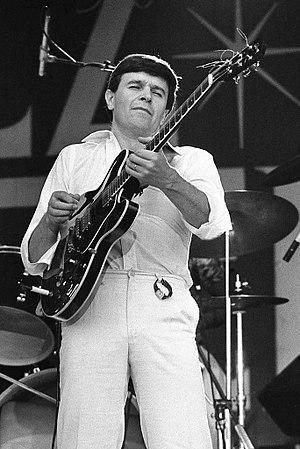
John McLaughlin, dit Mahavishnu John McLaughlin, est un guitariste anglais, né le 4 janvier 1942 à Doncaster,